Ronald Edward Meredith

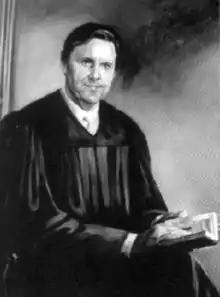
Judicial portrait of Meredith, 1995, by Wendy Parkhurst.

Ronald Edward Meredith (January 30, 1946 – December 1, 1994) was a United States district judge of the United States District Court for the Western District of Kentucky.